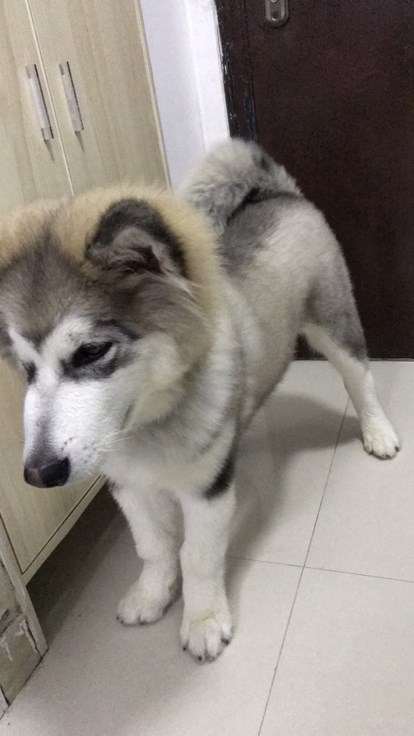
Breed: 1324-n000004-malamute